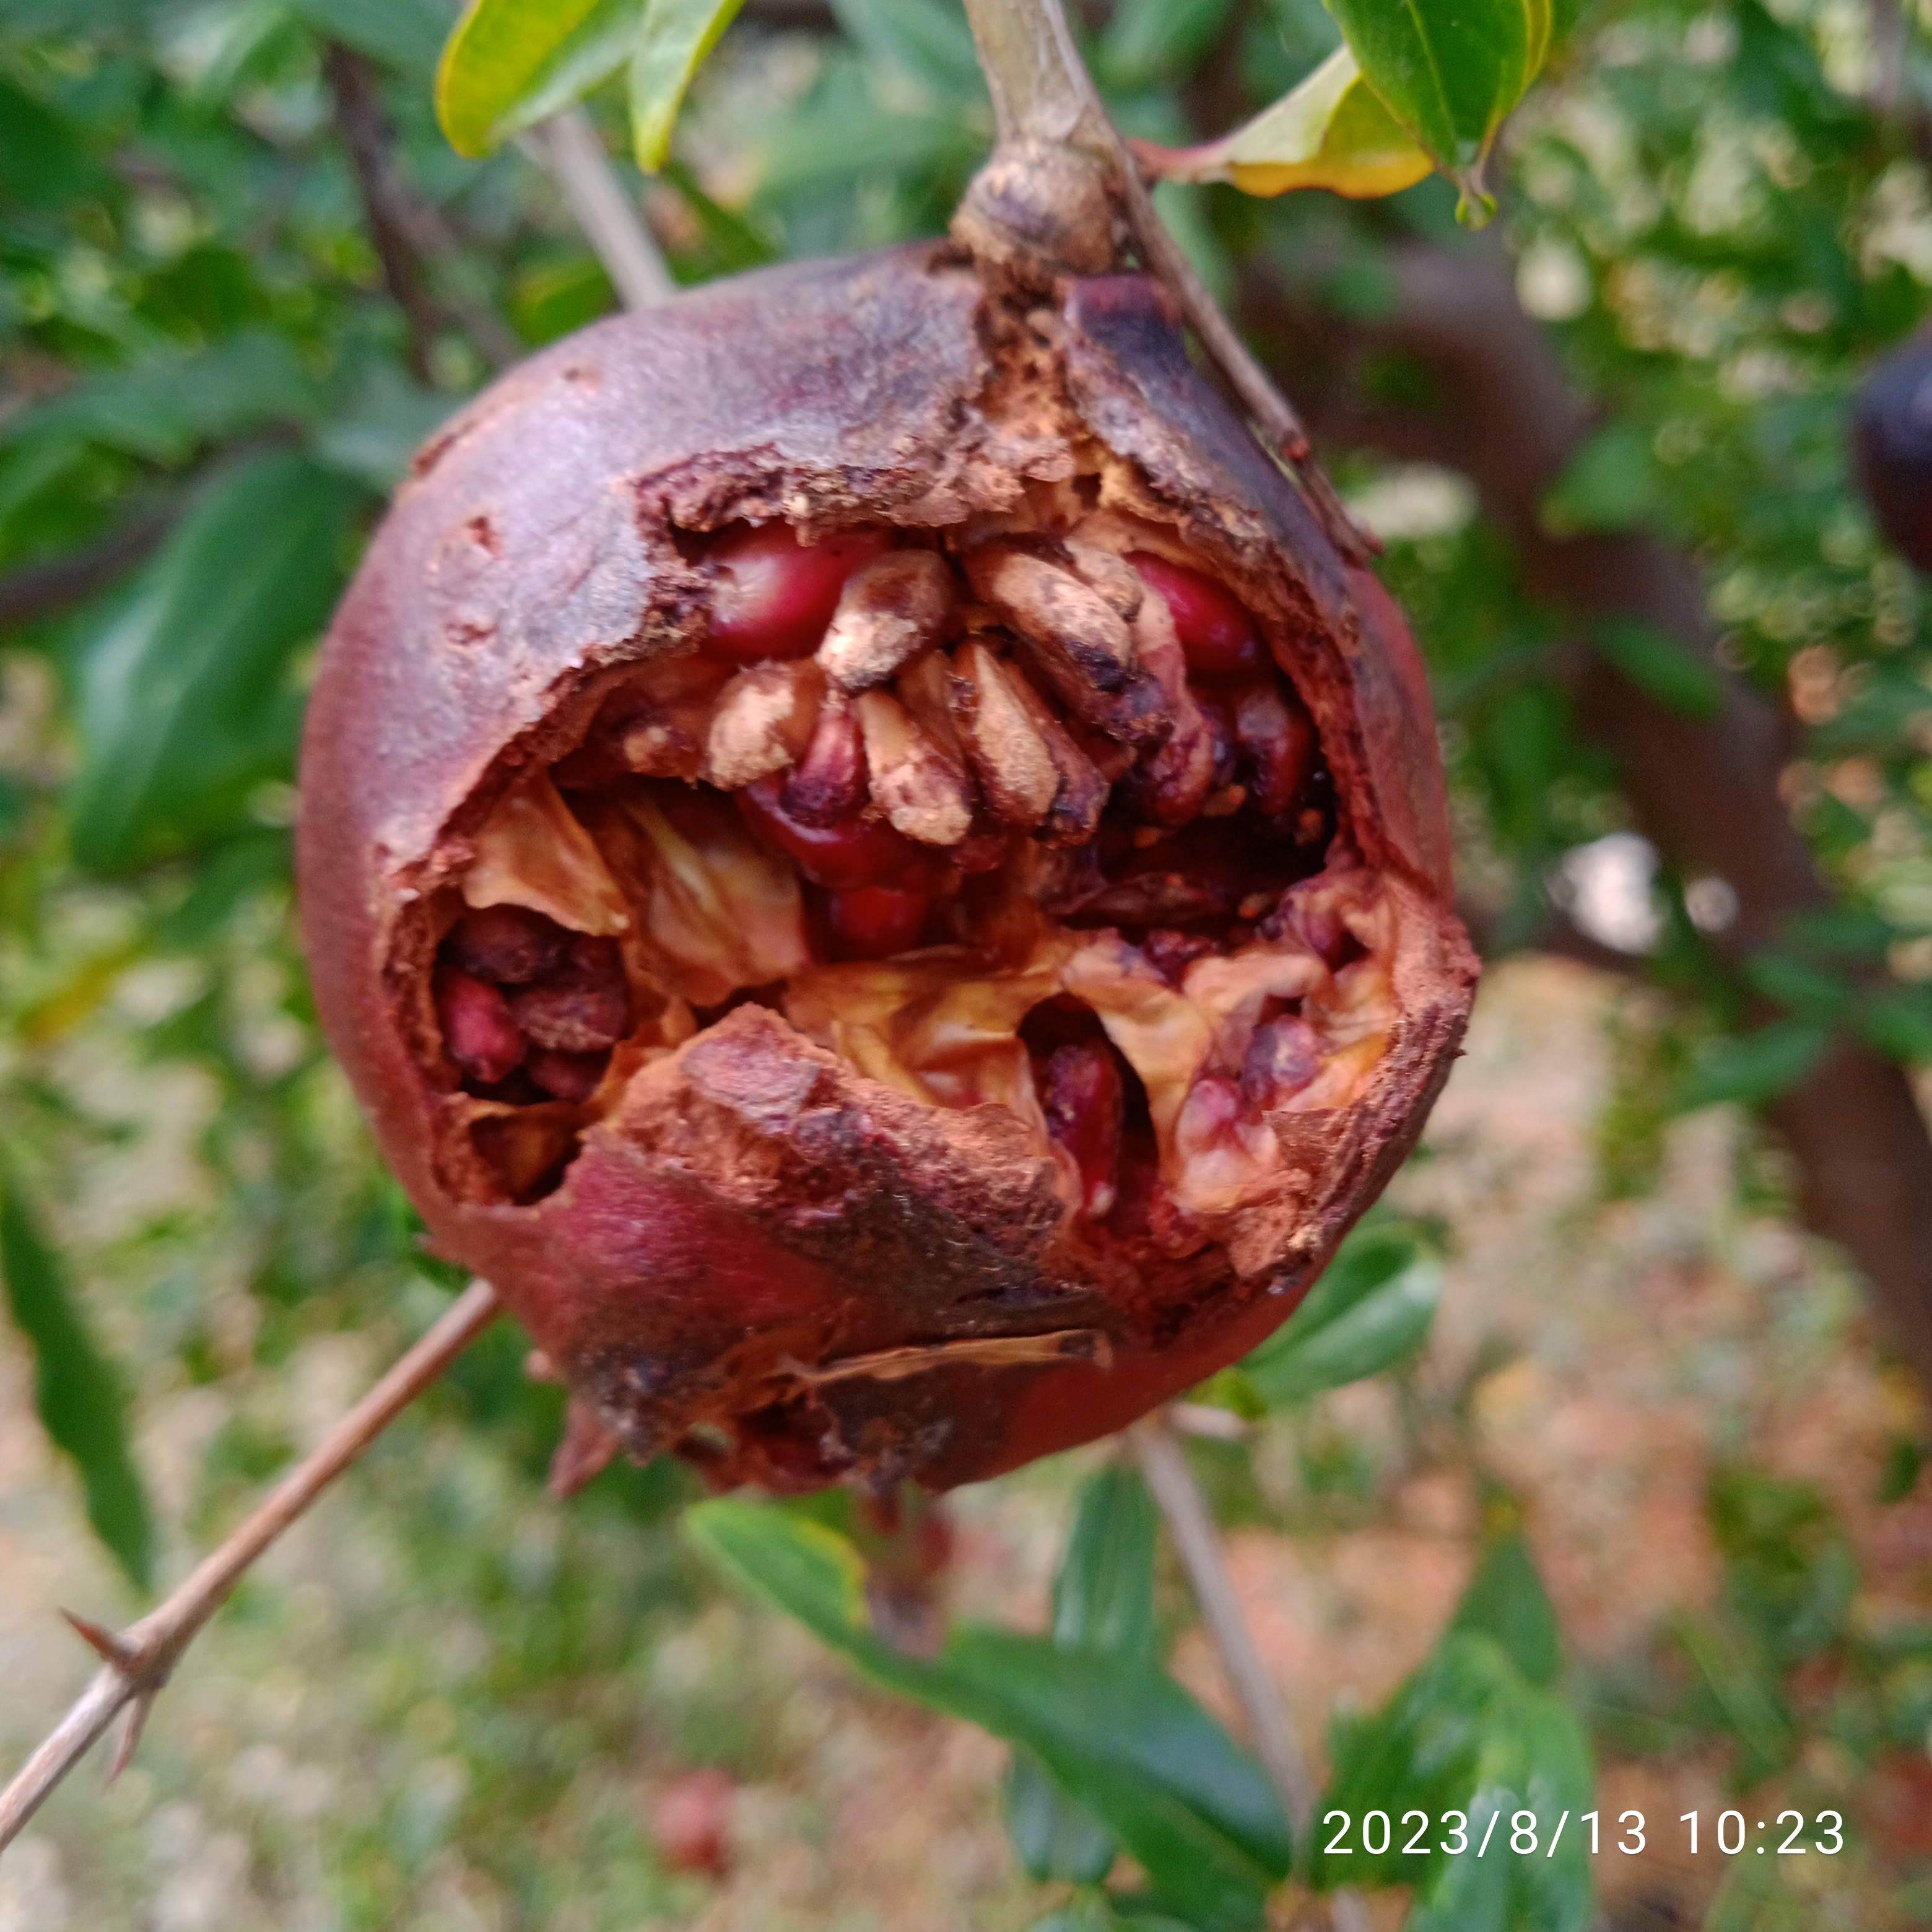
Label: Bacterial_Blight